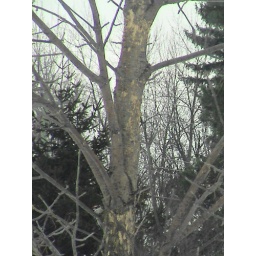
Ash tree zoomed in closer and photographed from inside upstairs living room window